Brougham (car body)

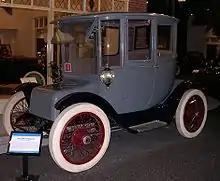
1915 Detroit Electric Brougham

As a car body style, a brougham was initially a vehicle similar to a limousine but with an outside seat in front for the chauffeur and an enclosed cabin behind for the passengers. As such, it was a version of the town car but, in its earliest incarnation, with the sharply squared rear end of the roof and the forward-curving body line at the base of the front of the passenger enclosure that was characteristic of the nineteenth-century brougham carriage on which the car style was based.